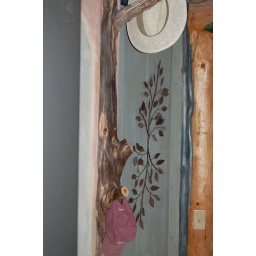
Tree branch hat hook in Dome house